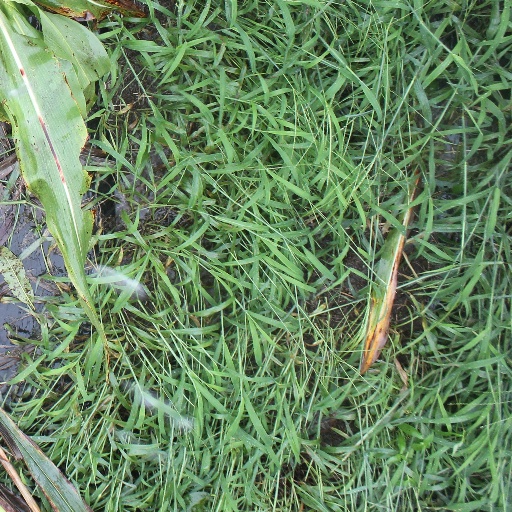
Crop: sorghum